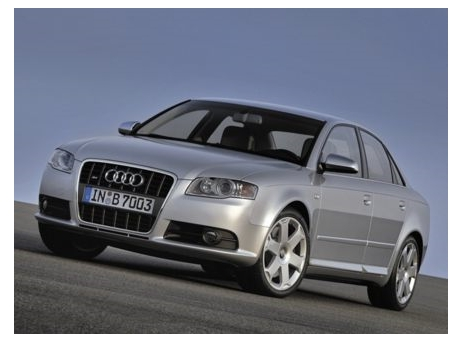
Car model: 2007 Audi S4 Sedan